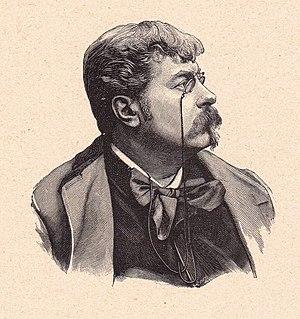
Camille Lemonnier, né à Ixelles, Belgique le 24 mars 1844 et mort dans sa ville natale le 13 juin 1913, est un écrivain belge.
Le monument Camille Lemonnier est une réalisation de Pierre Braecke qui se trouve dans les jardins étagés de l'abbaye de la Cambre.
La liste qui suit comporte des écrivains belges d'expression néerlandaise ou française. Le terme "belges" est employé dans cet article de manière large. Il englobe les personnes de nationalité belge et celles qui sont nées ou décédées dans des communes de Belgique.